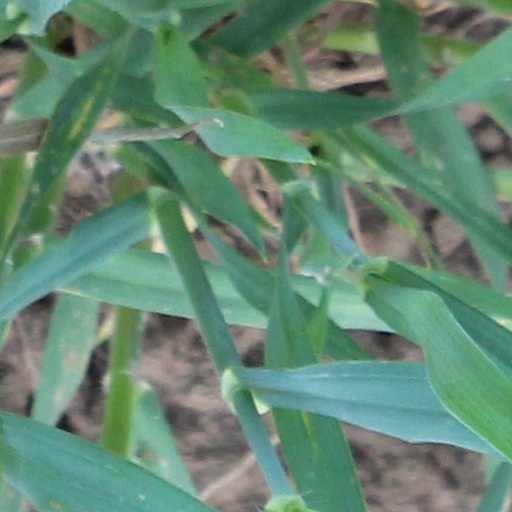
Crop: wheat